Novel

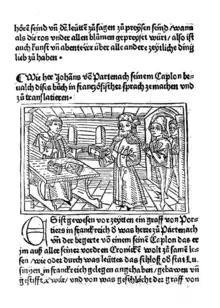
1474: The customer in the copyist's shop with a book he wants to have copied. This illustration of the first printed German Melusine looked back to the market of manuscripts.

The modern distinction between history and fiction did not exist in the early sixteenth century and the grossest improbabilities pervade many historical accounts found in the early modern print market. William Caxton's 1485 edition of Thomas Malory's "Le Morte d'Arthur" (1471) was sold as a true history, though the story unfolded in a series of magical incidents and historical improbabilities. Sir John Mandeville's "Voyages", written in the 14th century, but circulated in printed editions throughout the 18th century, was filled with natural wonders, which were accepted as fact, like the one-footed Ethiopians who use their extremity as an umbrella against the desert sun. Both works eventually came to be viewed as works of fiction.